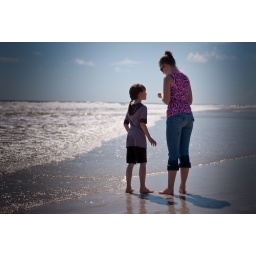
our girls with their feet in the Atlantic ocean for the 1st time